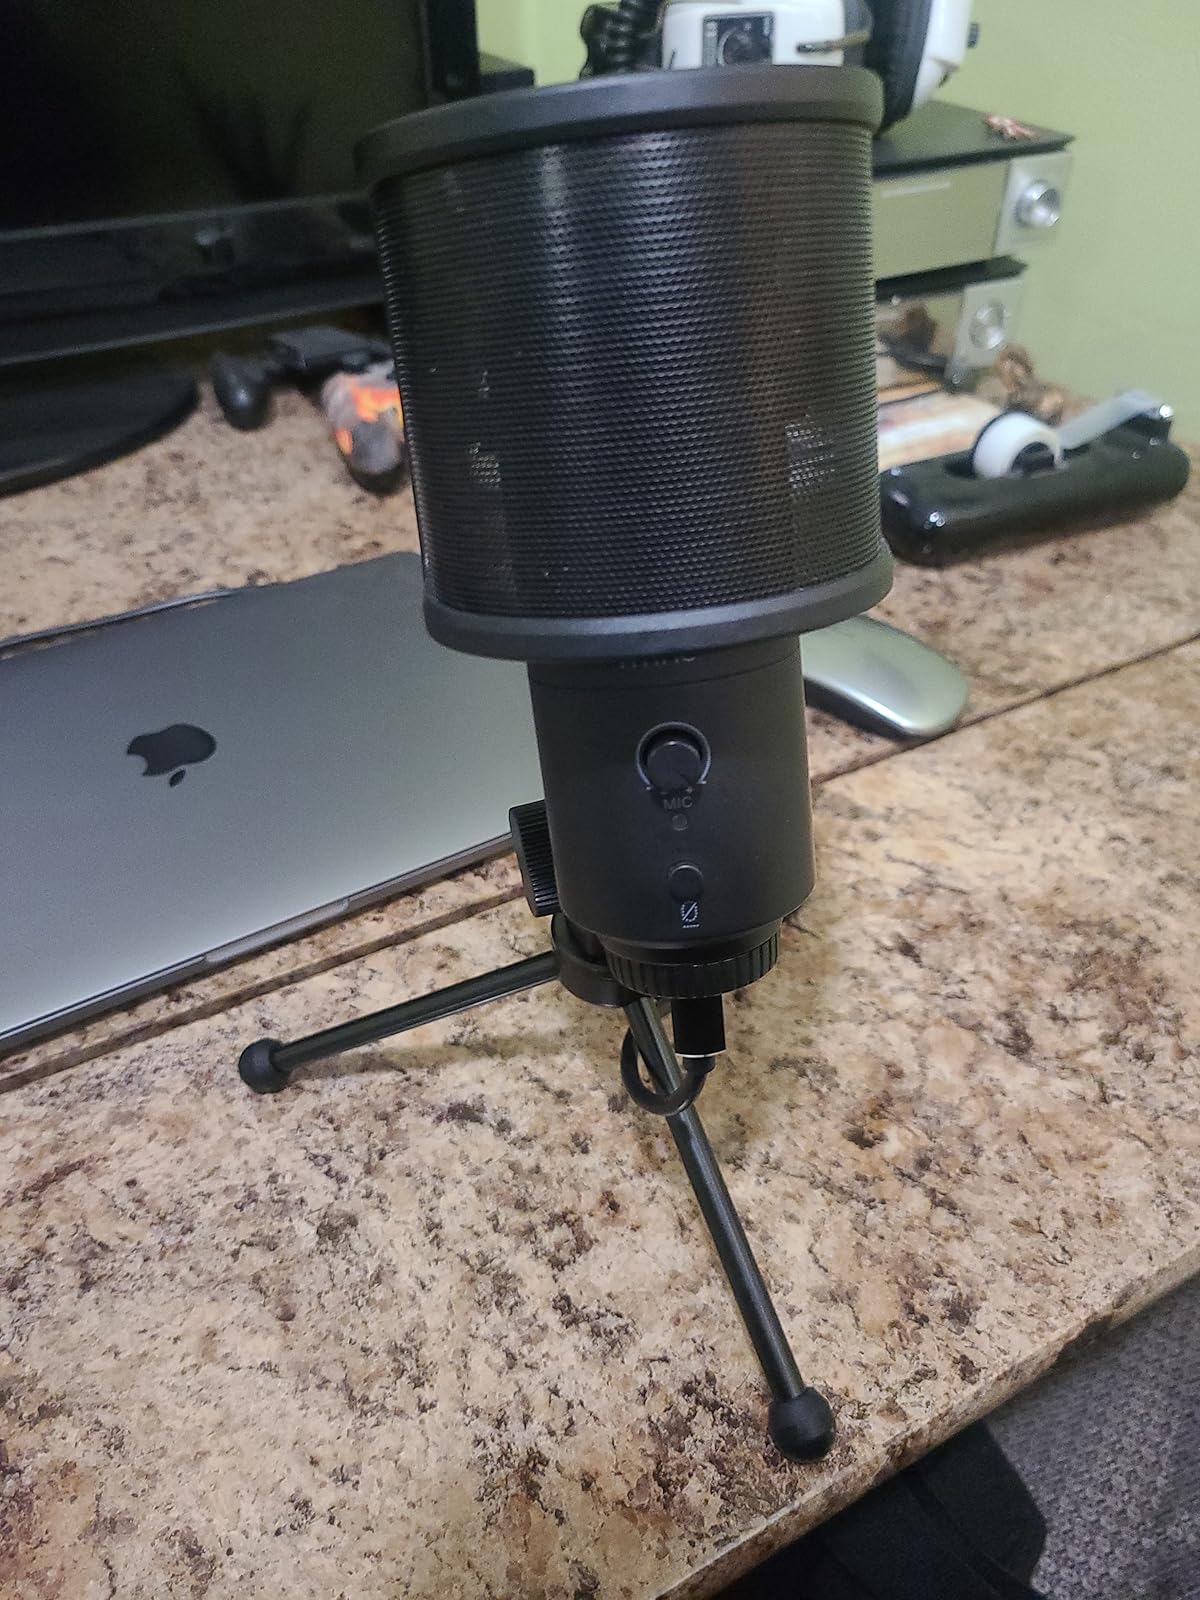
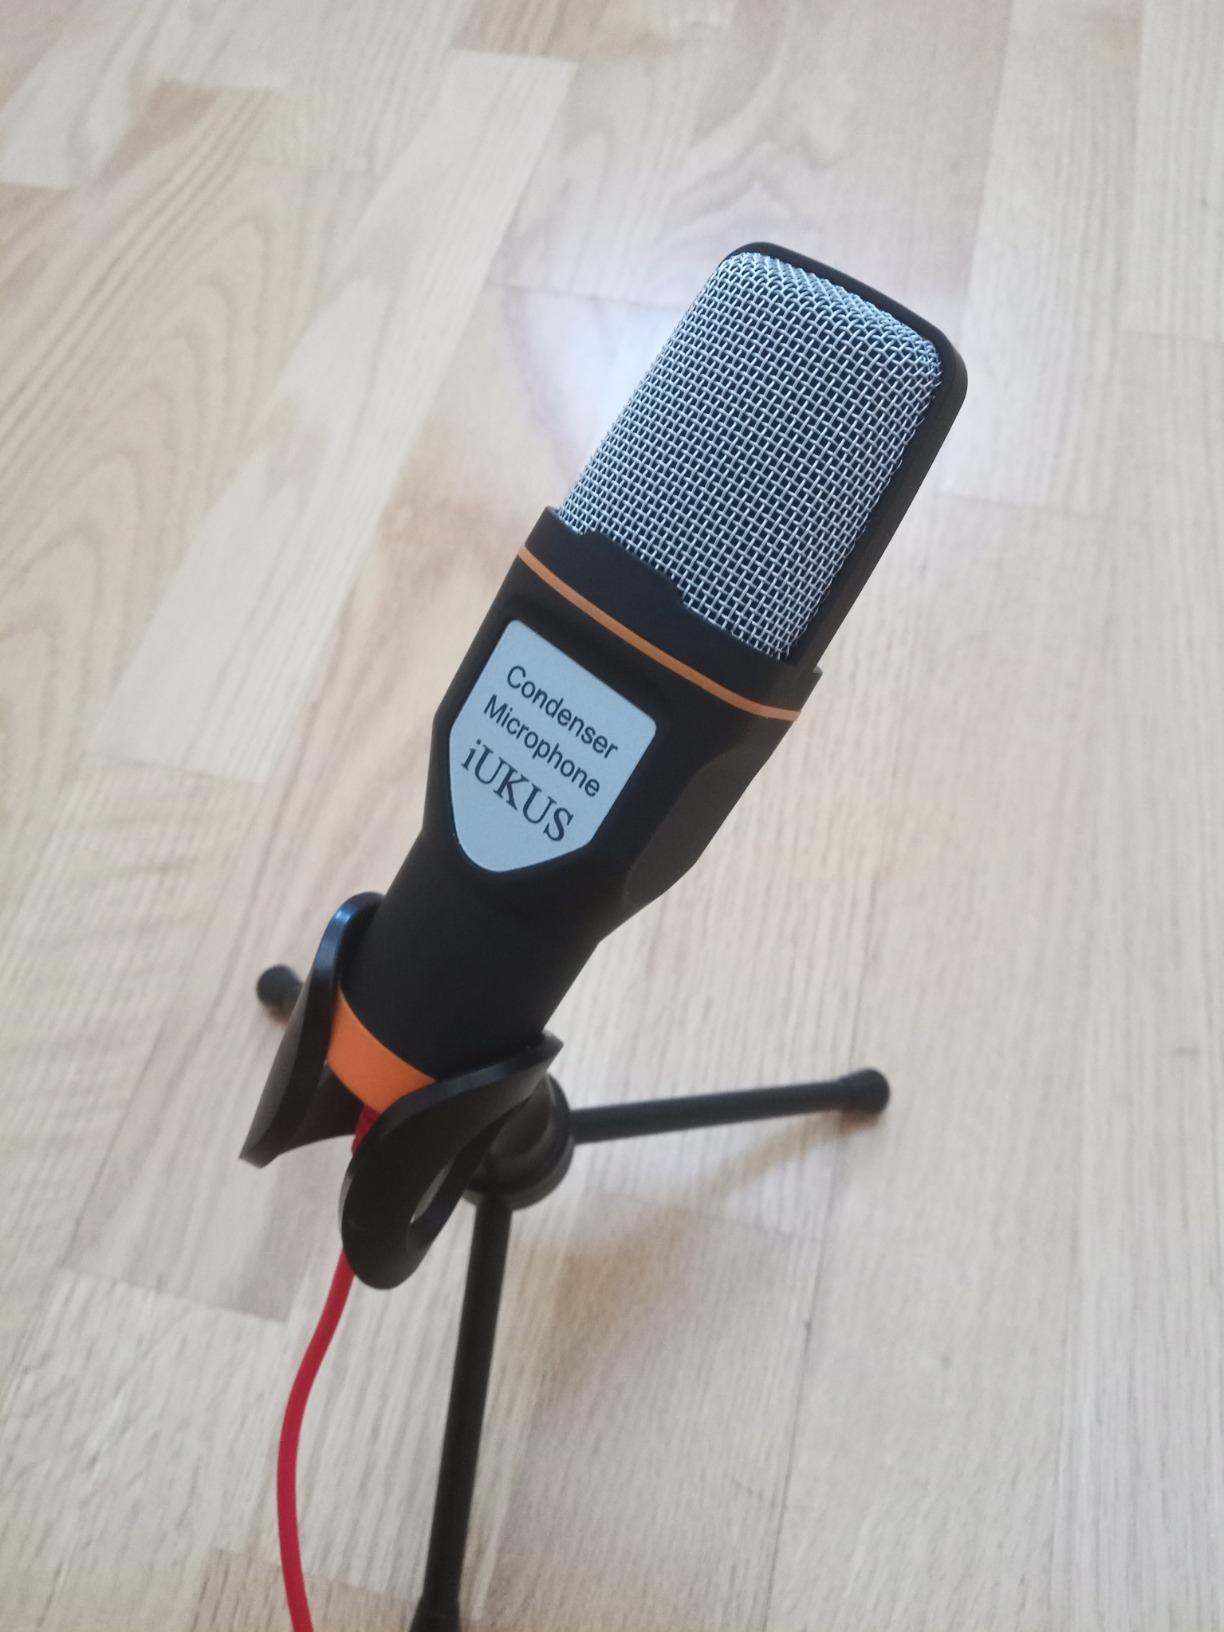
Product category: microphone
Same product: no